Describe the emotion expressed in this image:  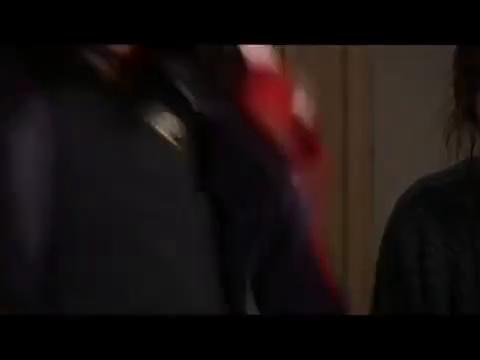
This person displays Pain, valence and arousal with low intensity.